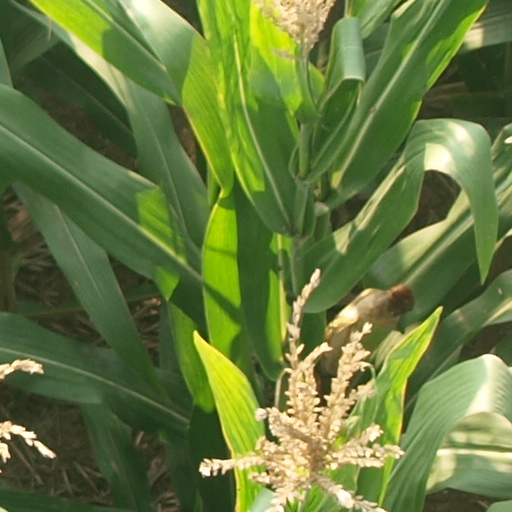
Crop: maize; corn